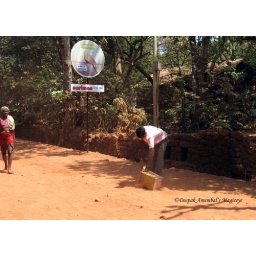
The conservancy worker in Matheran cleaning up the street of horse dung.